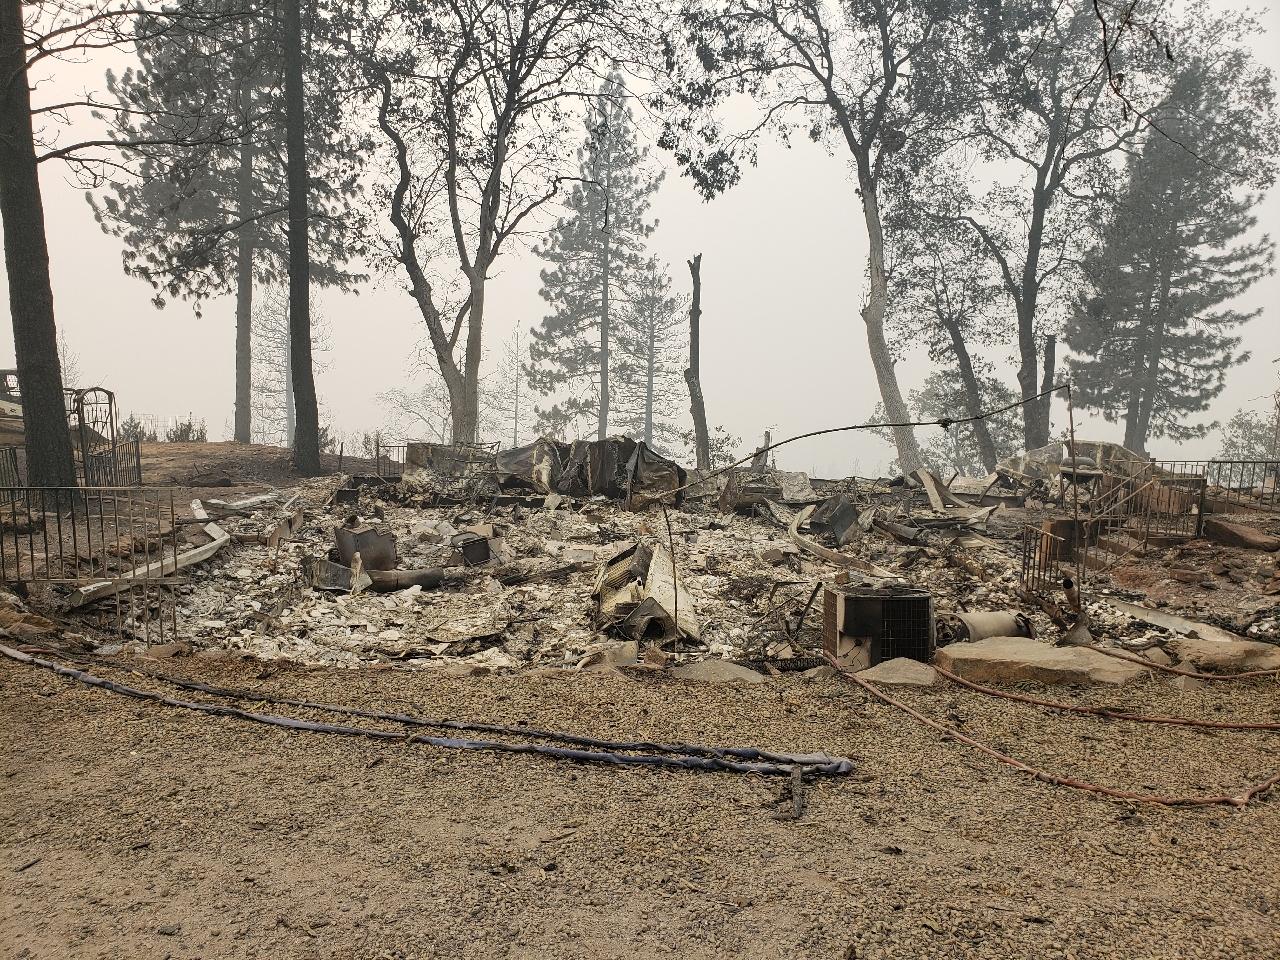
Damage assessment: destroyed